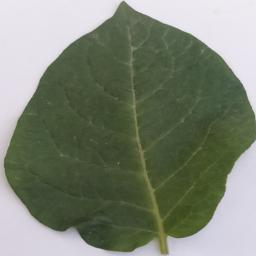
Etiqueta: Sana